Brennan Carroll

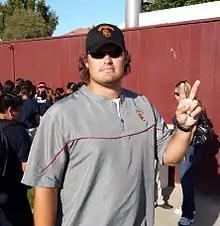
Carroll with the USC Trojans in 2008

Brennan Carroll (born March 20, 1979) is an American professional football coach who is the offensive line coach for the Las Vegas Raiders of the National Football League (NFL). He recently served as the offensive coordinator and offensive line coach for the University of Washington. He also coached for USC, Miami (FL), Arizona, and the Seattle Seahawks of the National Football League (NFL). He played college football for Delaware and Pittsburgh as a tight end. He is the son of former New York Jets, New England Patriots, USC, Seattle Seahawks, and current Las Vegas Raiders head coach Pete Carroll and the brother of Carolina Panthers passing game coordinator Nate Carroll.